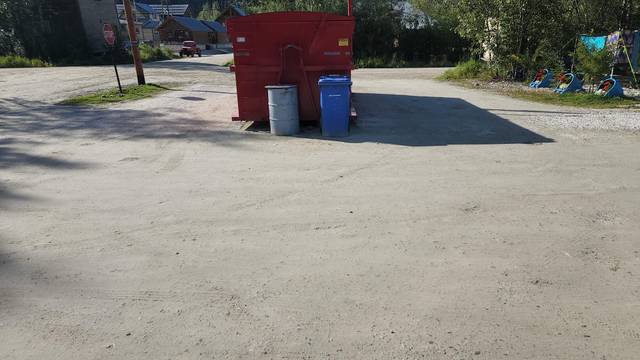
Region: Canada
Coordinates: 64.063, -139.428